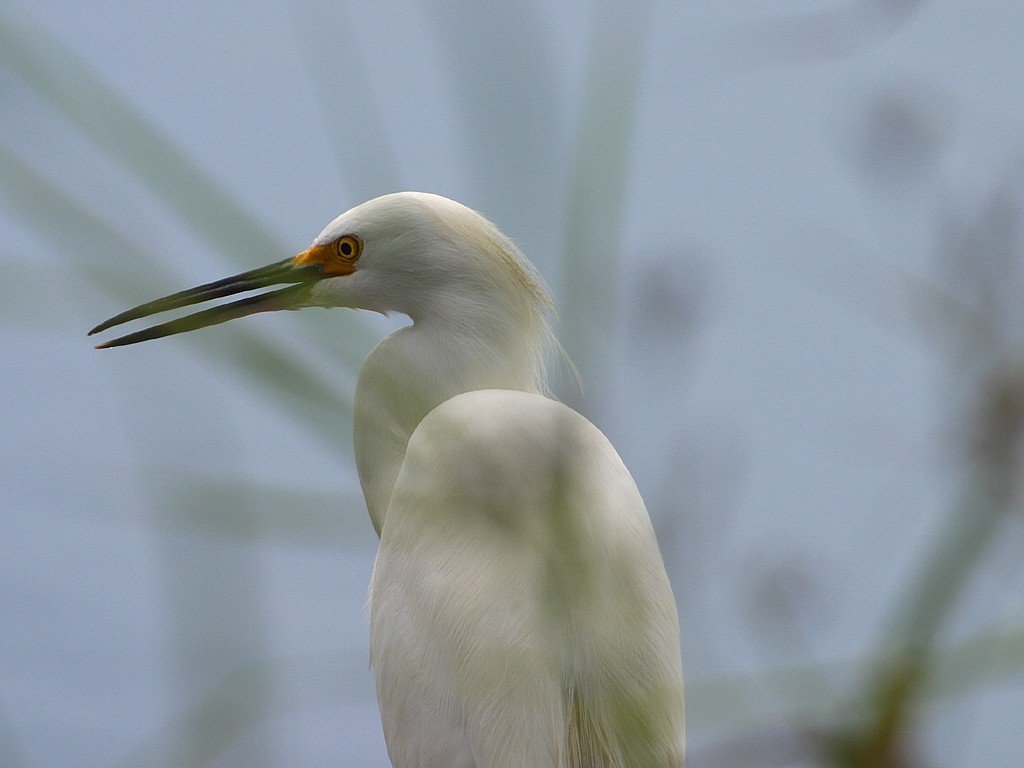
nature, bird, wing, white, animal, wildlife, wild, beak, feather, fauna, close up, animals, vertebrate, bill, egret, heron, water bird, great egret